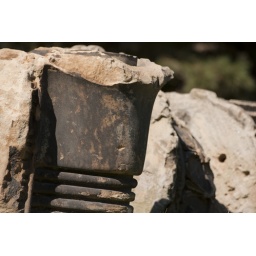
Detail of the stone columns at Pioneers Park, Lincoln, Nebraska. The columns were originally part of the Treasury building in Washington DC.